Fear the Night

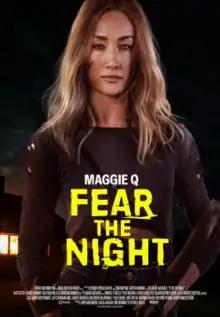
Theatrical release poster

Fear the Night is a 2023 American action thriller film directed and written by Neil LaBute. It stars Maggie Q, Kat Foster, Travis Hammer, and Gia Crovatin.